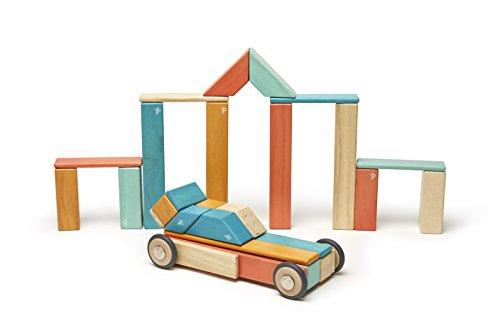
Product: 42 Piece Tegu Magnetic Wooden Block Set, Sunset
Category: Toys & Games | Building Toys
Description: Fully Compatible with ALL other Tegu Magnetic Wooden Sets.
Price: $96.66
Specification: ProductDimensions:14.2x10.8x3.2inches|ItemWeight:3.86pounds|ShippingWeight:3.9pounds(Viewshippingratesandpolicies)|DomesticShipping:ItemcanbeshippedwithinU.S.|InternationalShipping:ThisitemcanbeshippedtoselectcountriesoutsideoftheU.S.LearnMore|ASIN:B018KHAKPE|Itemmodelnumber:42P-SNS-508T|Manufacturerrecommendedage:12monthsandup